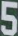
Number: 5